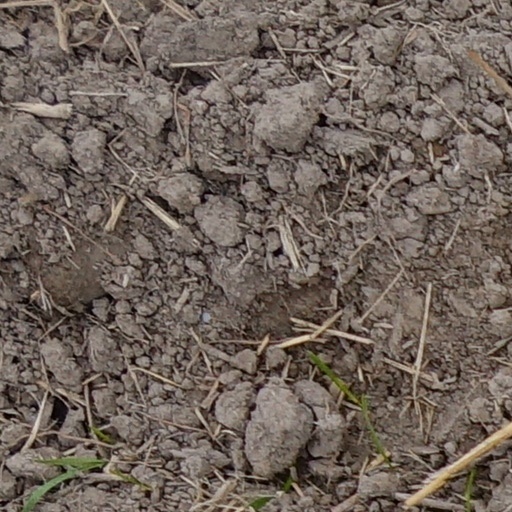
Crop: wheat